Lancelot Allgood

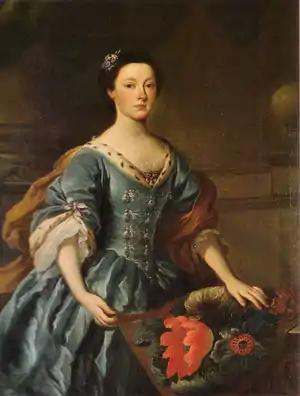
Jane Allgood, who dealt with the residual animosity of the Tynedale community after the 1861 riot

In 1757 a Militia Act, which provided for the compulsory enrolment of men, was passed with a view of raising forces against the risks arising from conflicts which came to be known as the Seven Years' War. Although military authorities experienced little difficulty drafting troops in Newcastle and training them in Berwick, they met with severe resistance in Hexham, where the populace petitioned against the Act and made death threats against the Deputy-Lieutenants responsible for its enforcement, one of whom was Allgood. This led, on 9 March 1761, to a riot in which 45 people were killed and hundreds wounded by members of the Yorkshire Militia, employed by the Deputy-Lieutenants. Allgood later went as far as to write to the "Newcastle Journal" denying that he had offered the militia money to fire upon the crowd.